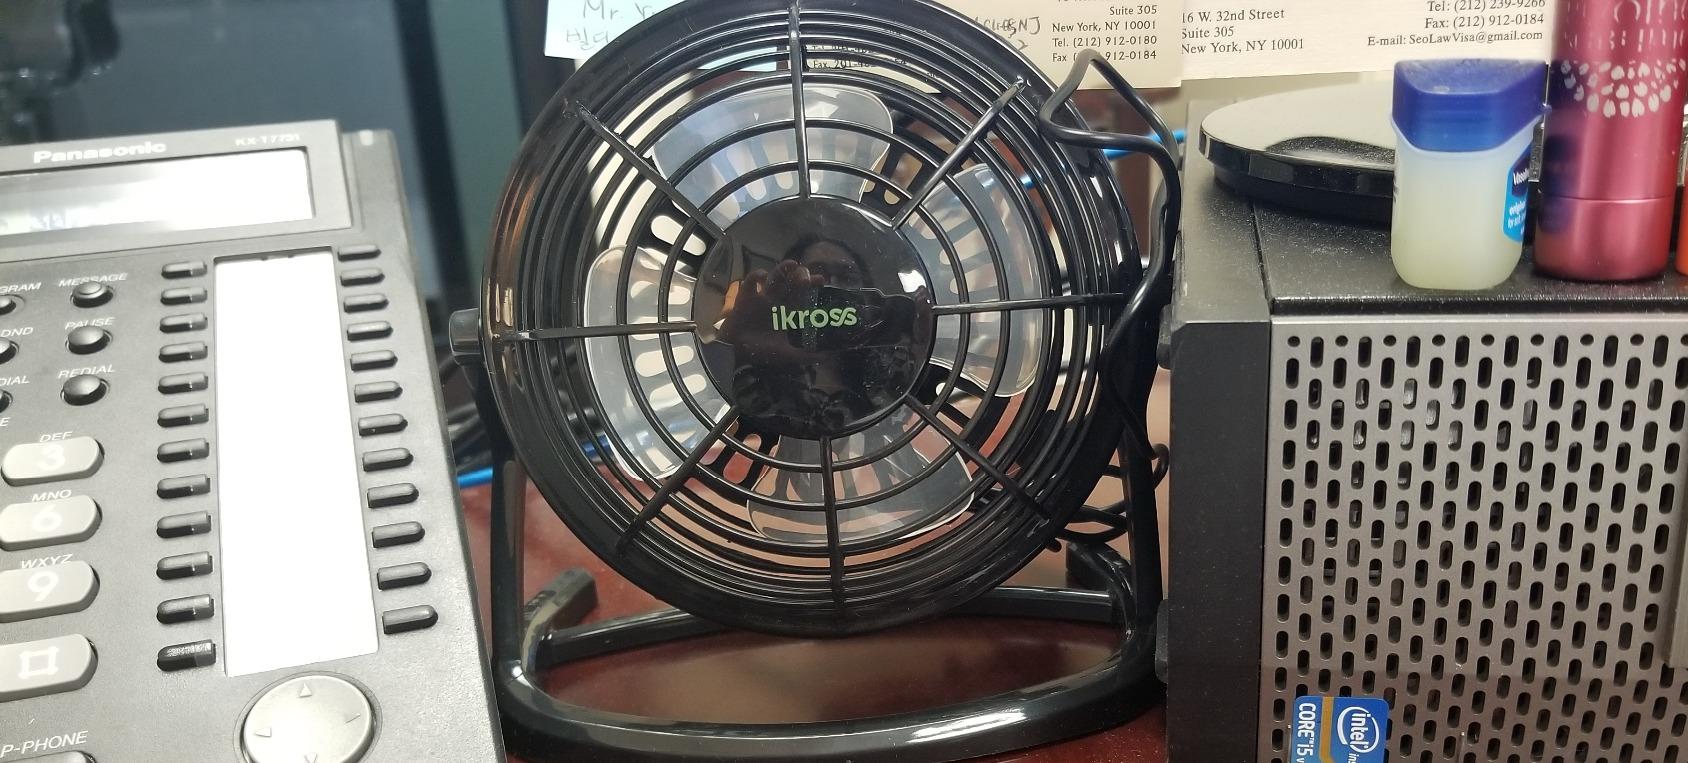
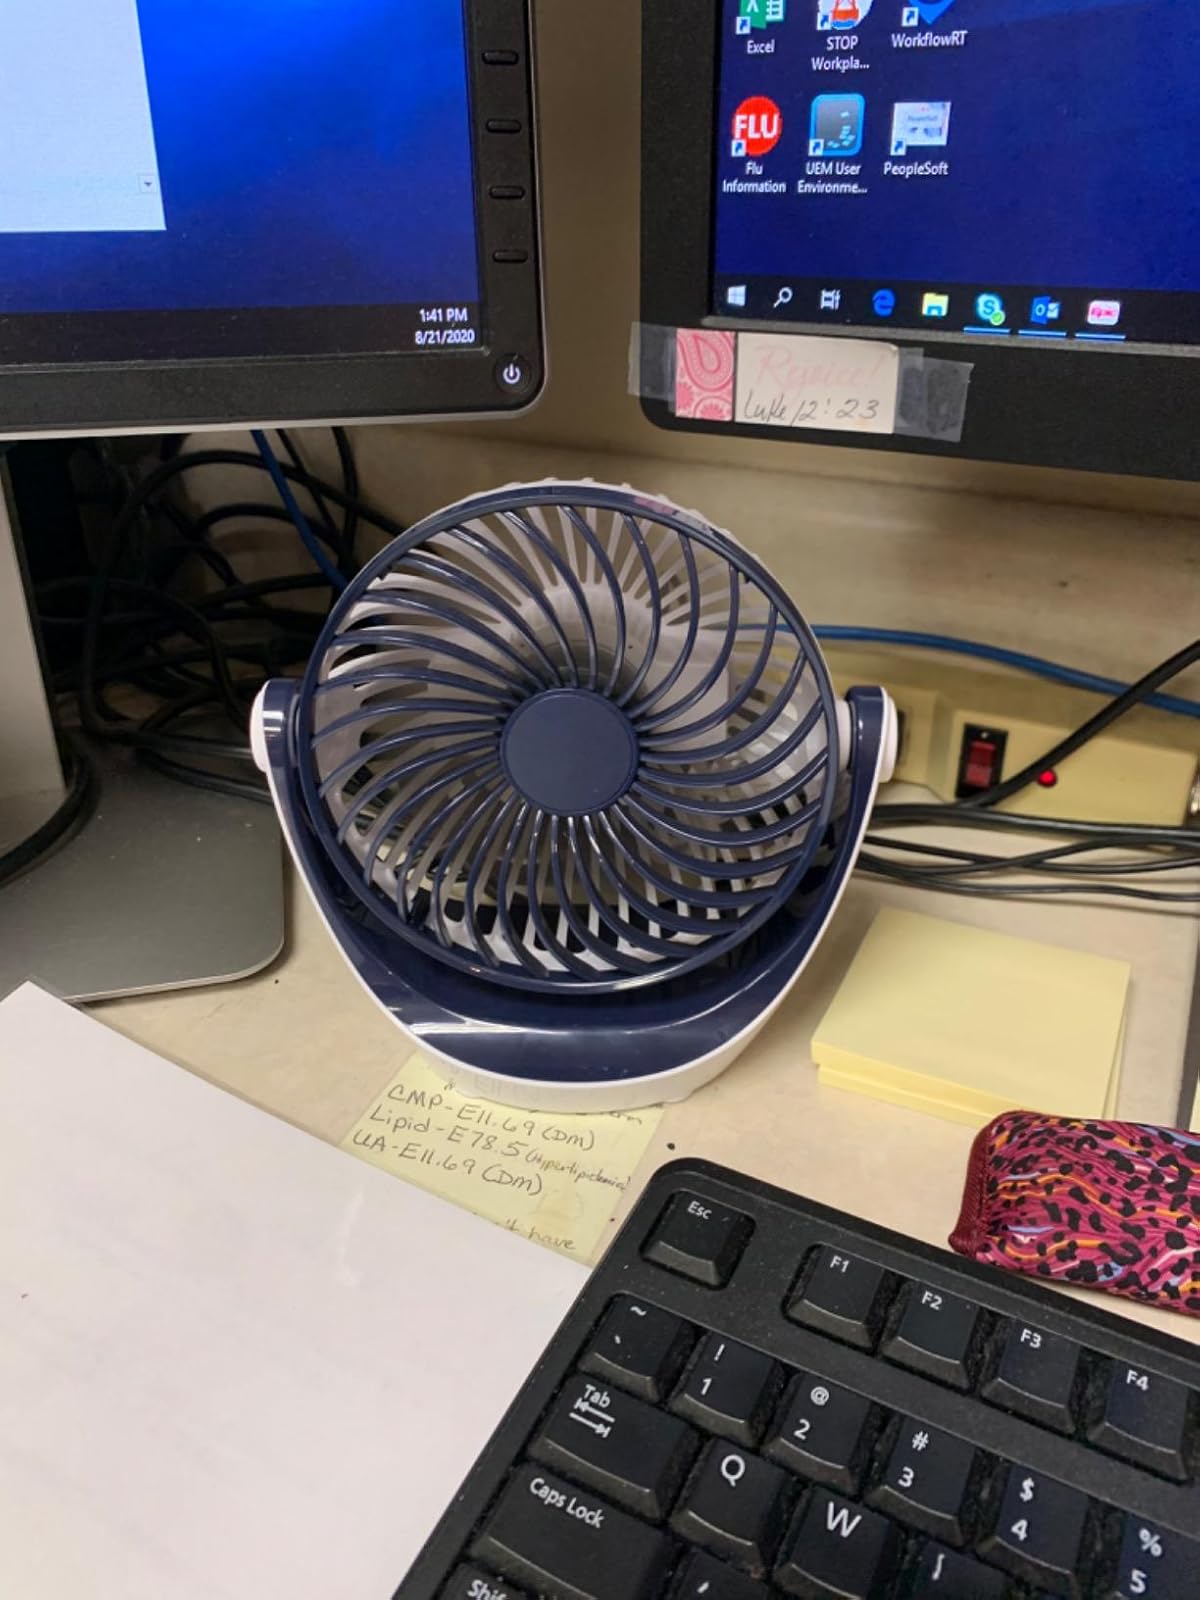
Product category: fan
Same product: no